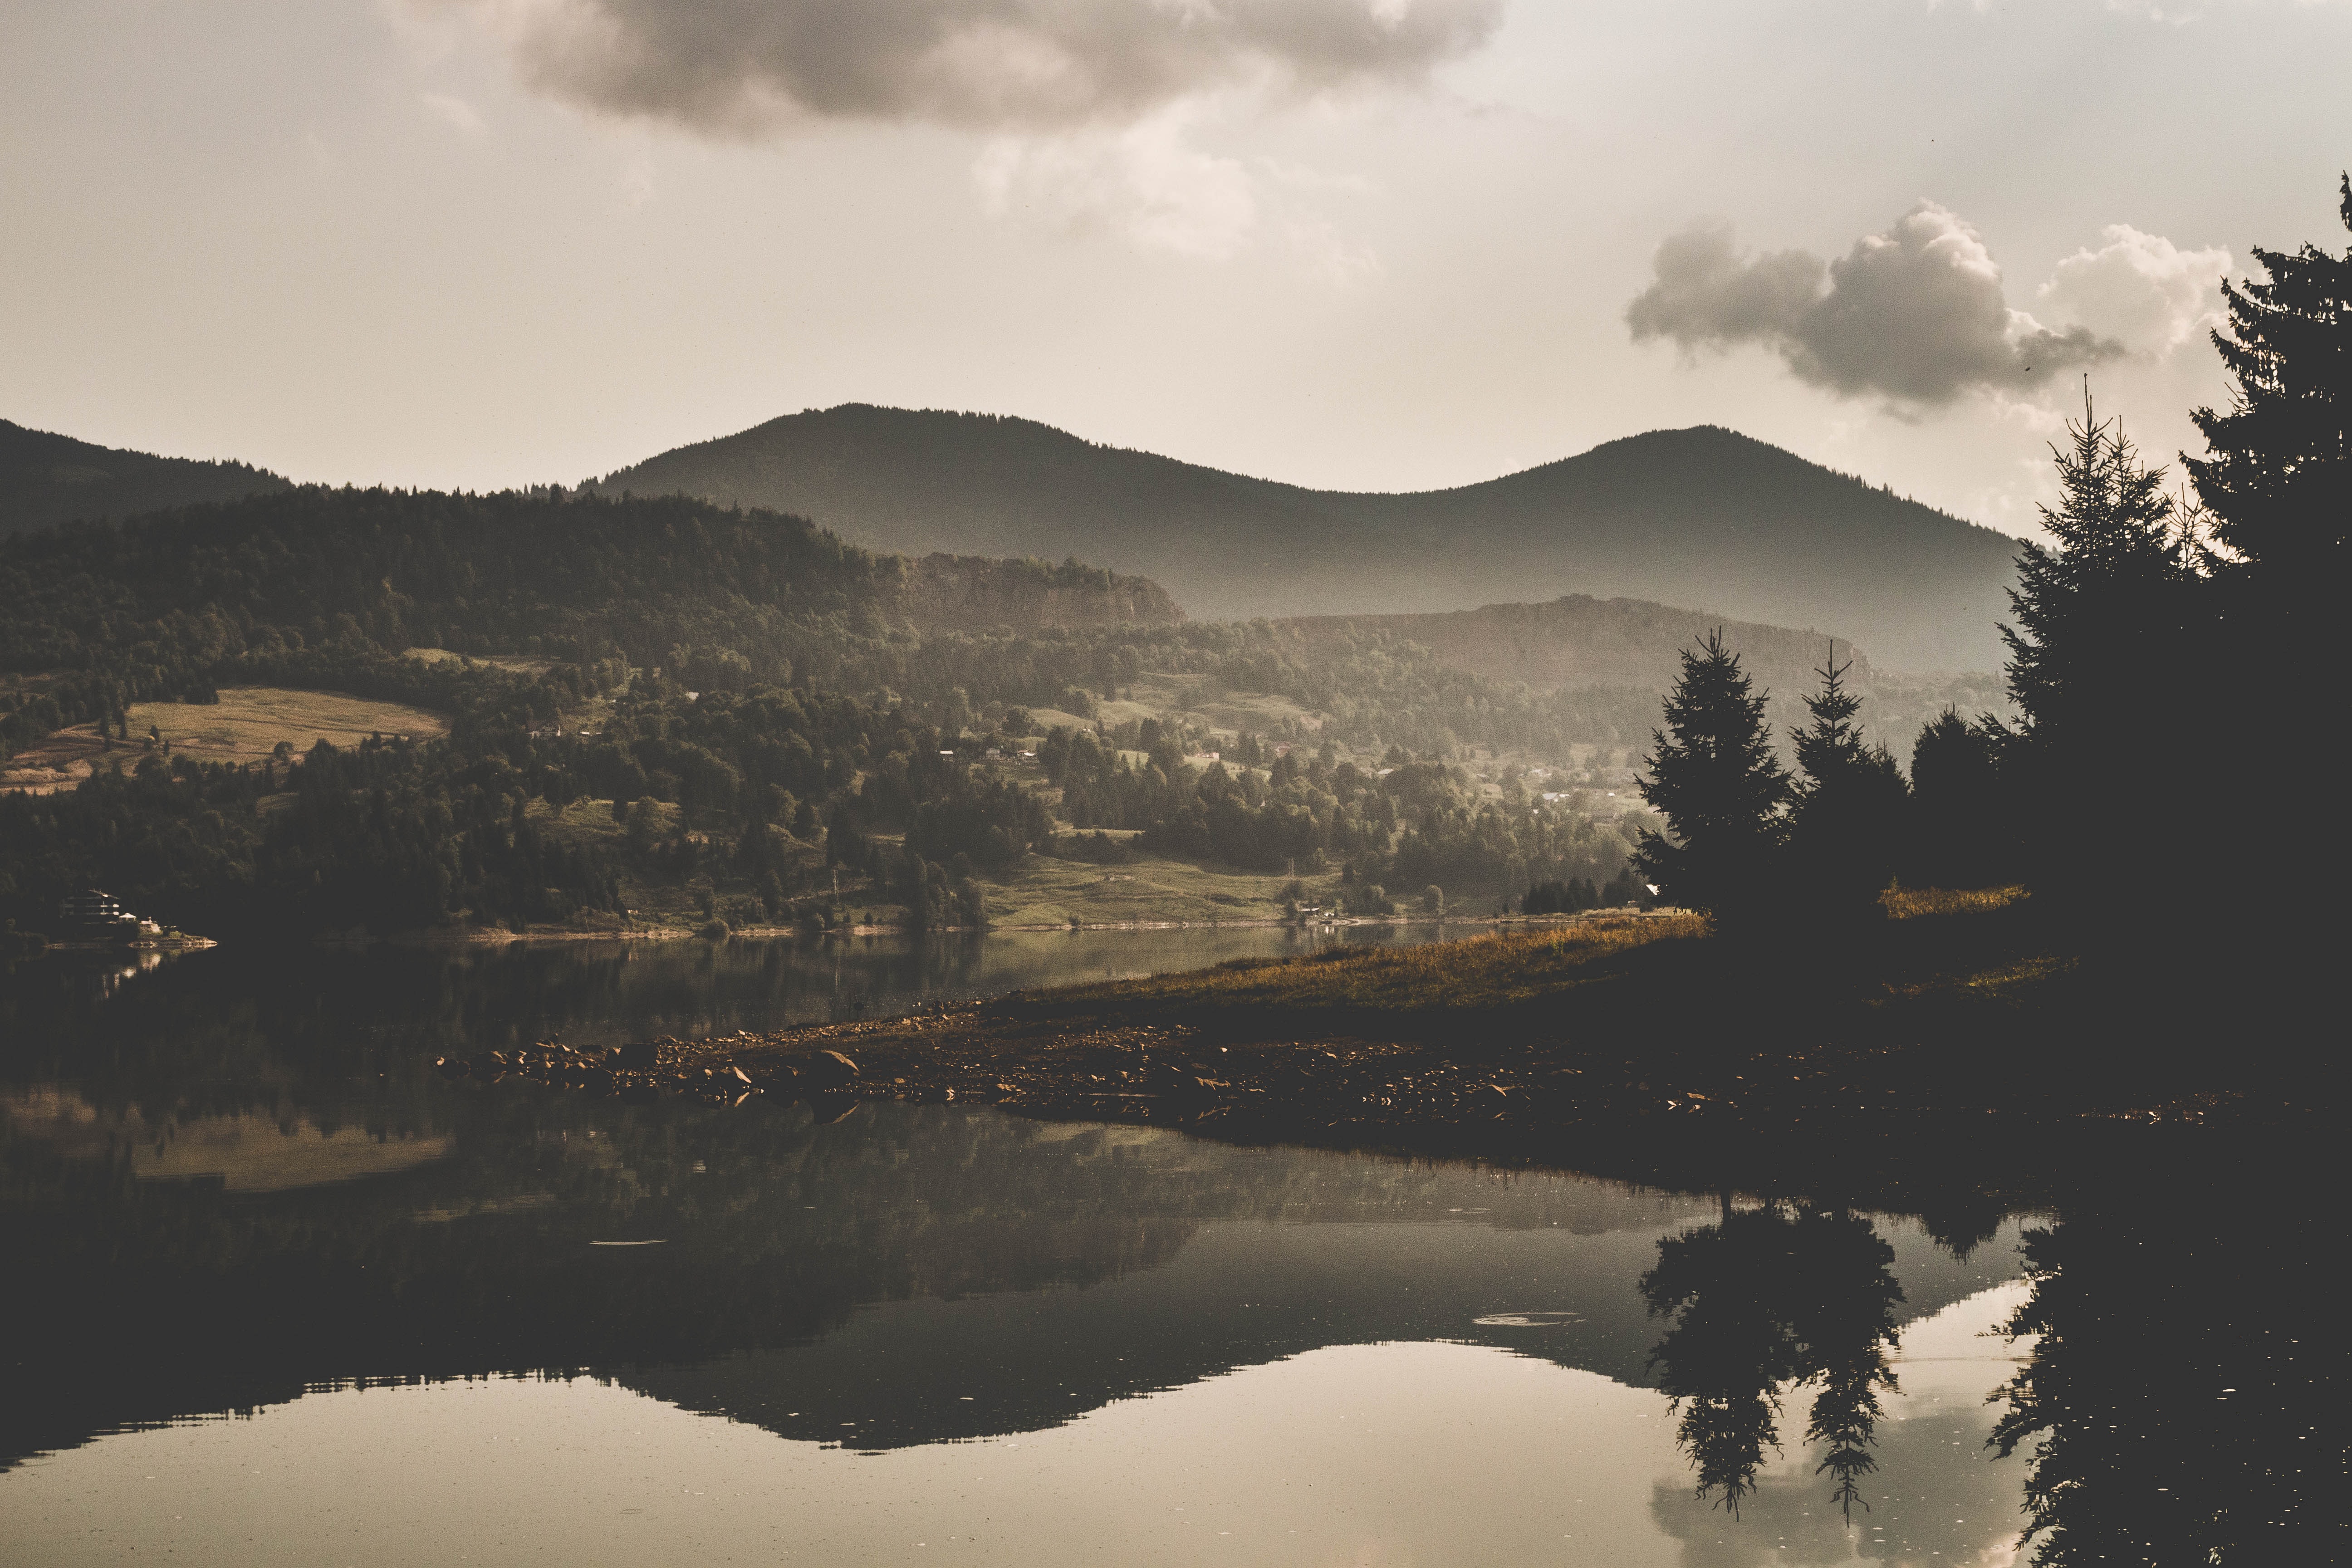
reflection, sky, nature, water, cloud, highland, lake, atmospheric phenomenon, lake district, loch, wilderness, mountain, morning, river, tree, water resources, reservoir, hill, tarn, landscape, fell, mist, bank, atmosphere, calm, evening, sunlight, rural area, mountain range, hill station, national park, meteorological phenomenon, forest, pond, fog, winter